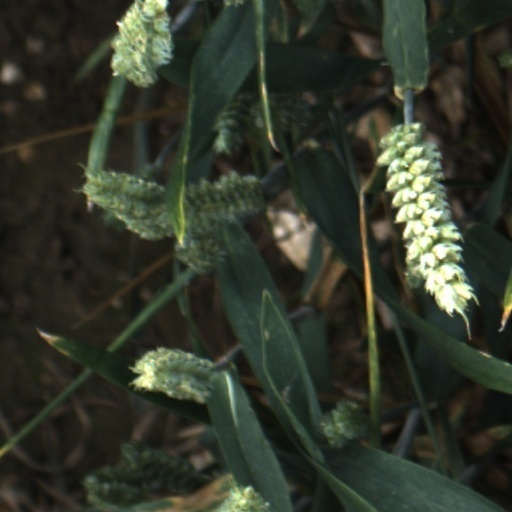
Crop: wheat